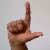
The image shows a hand gesture representing the letter 'L' in Indian Sign Language.